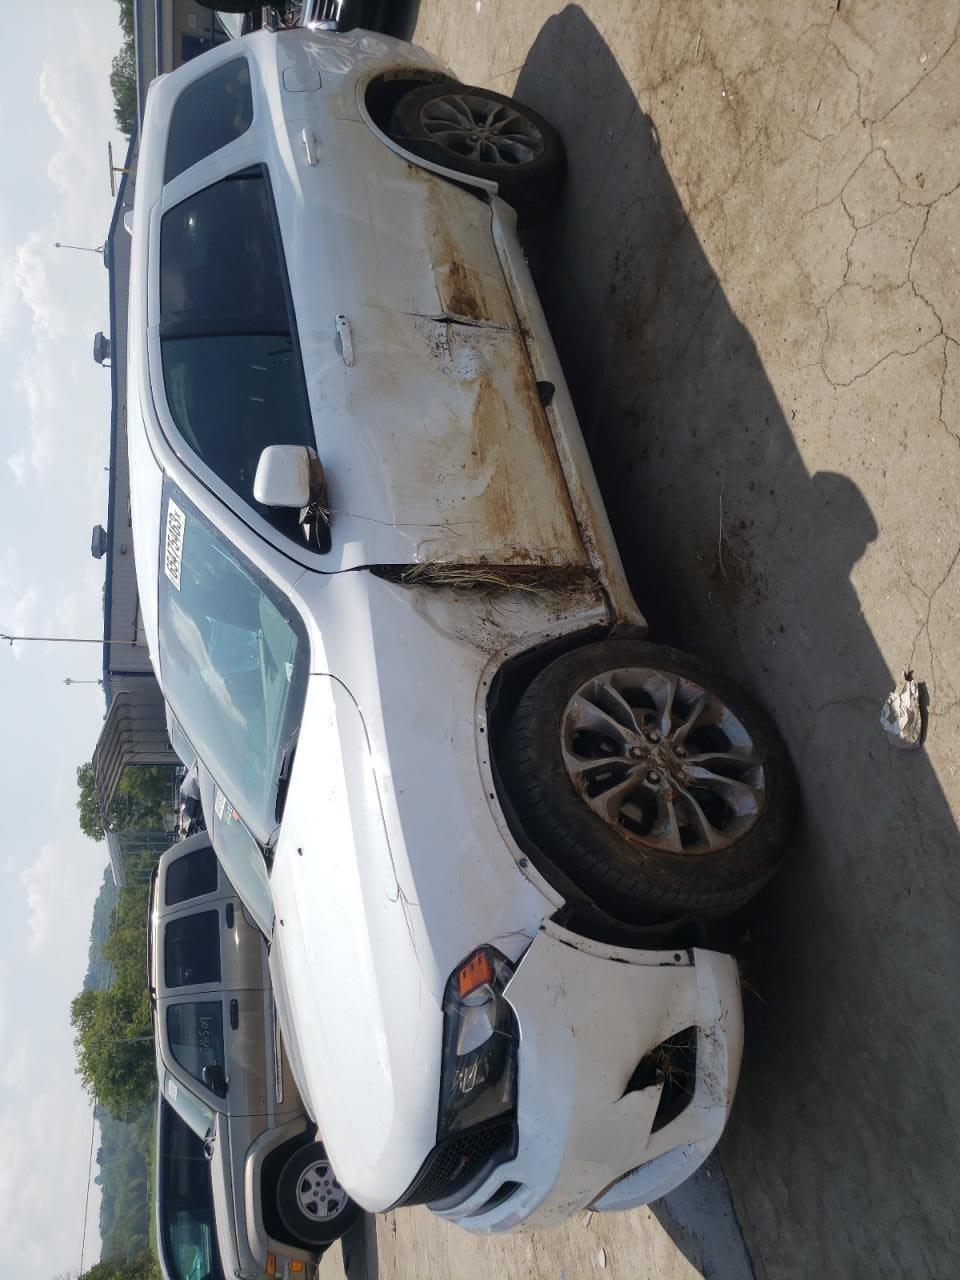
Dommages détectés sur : pare-choc avant, aile avant gauche, porte avant gauche, porte arrière gauche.
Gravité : mineur